Tyler Childers

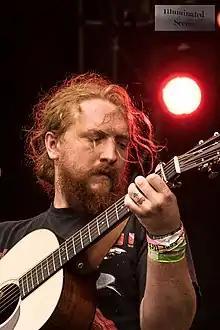
Childers in 2018

Timothy Tyler Childers (born June 21, 1991) is an American country singer- songwriter. His music has been described as a mix of neotraditional country, bluegrass, folk, and honky-tonk. His breakthrough studio album, "Purgatory" (2017), was named one of the best albums of the year by several publications, and earned Childers an Americana Music Award. He subsequently received Grammy Award nominations for his albums "Long Violent History" (2020) and "Rustin' in the Rain" (2023) and the singles "All Your'n" (2019) and "In Your Love" (2023), the latter of which was his first top 10 hit on "Billboard"s Hot Country Songs chart.